Dancing on the Edge (TV series)

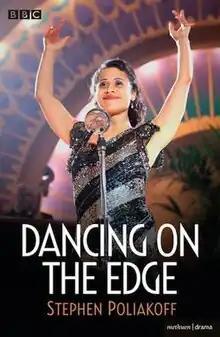
Cover for the published screenplay

Dancing on the Edge is a British television drama written and directed by Stephen Poliakoff and produced by the BBC about a black jazz band in London in the early 1930s. The series aired on BBC Two between 4 February and 10 March 2013. It was nominated for three awards at the 71st Golden Globe Awards.